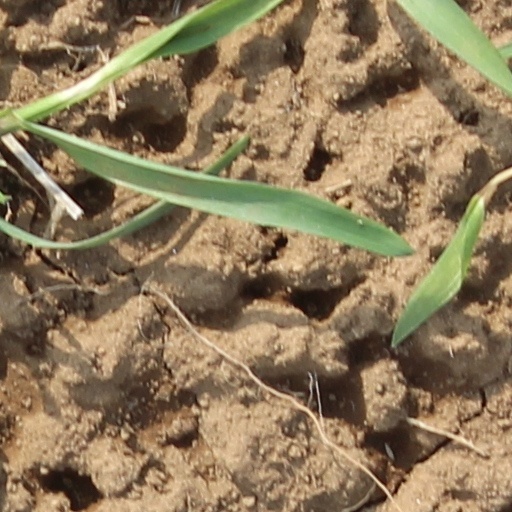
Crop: wheat